Matakana Island

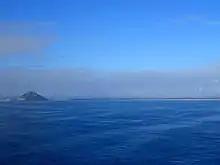
Matakana Island Aotearoa New Zealand from the North

Matakana Island is located in the western Bay of Plenty in New Zealand's North Island. A long, flat barrier island, it is in length but rarely more than wide. The island has been continuously populated for centuries by Māori tribes that are mostly associated with Ngāi Te Rangi. The island is one of the few majority Māori-speaking places in New Zealand, with 56.9% of the population being able to speak Māori as of the 2023 census.